Salem Minster

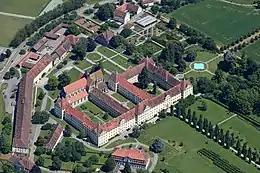
Aerial view of the Salem minster in the Salem abbey

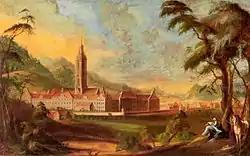
Salem with the tower of Abbot Anselm II Schwab. Oil painting by Andreas Brugger around 1765

Salem Minster (German: Salemer Münster) is the Roman Catholic parish church of the community of Salem, Baden-Württemberg and was the abbey church of the former imperial abbey of Salem. It was built in Gothic architecture from around 1285 to 1420 as a three-aisled columned basilica and is one of the most important High Gothic Cistercian buildings in the German-speaking world. The exterior of the church largely corresponds to the original design, while alterations to the interior have had a lasting effect on the sense of space within. The inventory includes furnishings from the late Gothic, Baroque, Rococo and Classicist periods. It is the third largest Gothic church in Baden-Württemberg after Ulm Minster and Freiburg Minster.